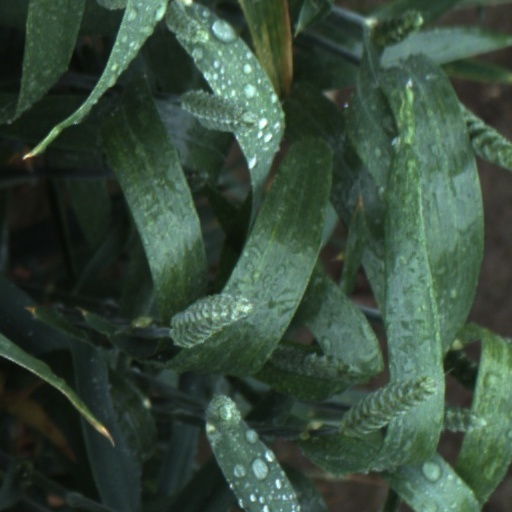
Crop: wheat